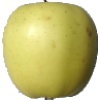
Label: Apple Golden 2